Hyde Amendment

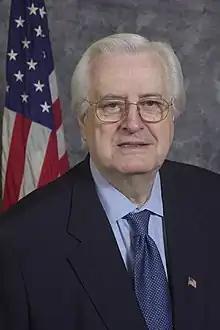
Congressman Henry Hyde

The Hyde Amendment was introduced by Illinois Republican Congressman Henry Hyde and first passed by Congress in 1977, four years after "Roe v. Wade". Implementation of the initial amendment was blocked for almost a year by an injunction in the "McRae v. Matthews" case. During this case, the Reproductive Freedom Project, the Center for Constitutional Rights, and Planned Parenthood collectively represented a pregnant Medicaid recipient and health care providers who challenged the Hyde Amendment. The United States Supreme Court vacated the injunction in August 1977, leading abortions financed by federal Medicaid to drop from about 300,000 per year to a few thousand. However, some U.S. states provide their own public funding for abortion for Medicaid-eligible women.